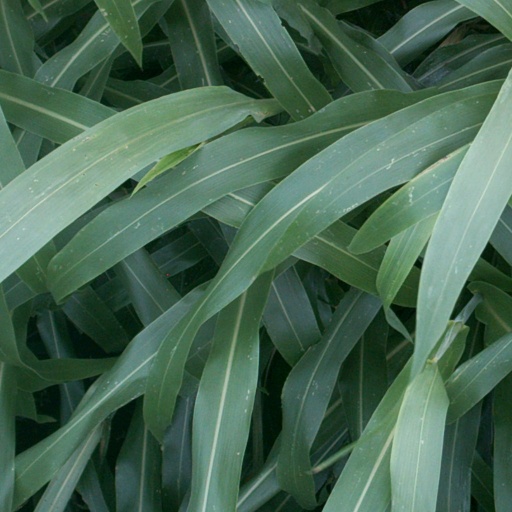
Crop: sorghum